Palazzo Budini Gattai

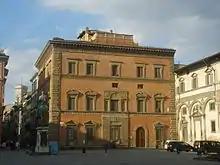
Palazzo Budini Gattai

Palazzo Budini Gattai is a palace in Piazza della Santissima Annunziata, Florence, Italy.